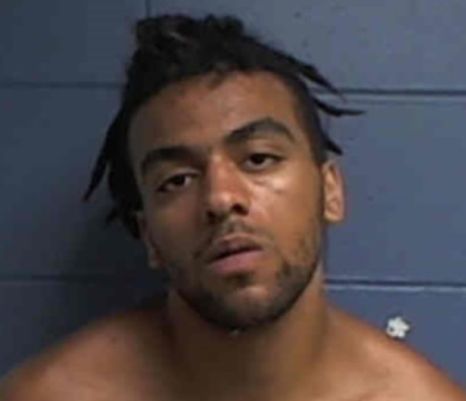
Gender: men